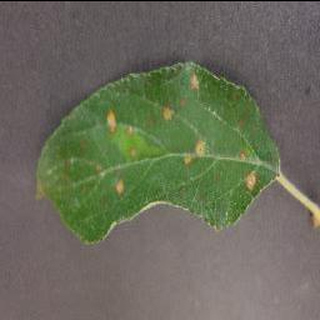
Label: apple_cedar_apple_rust